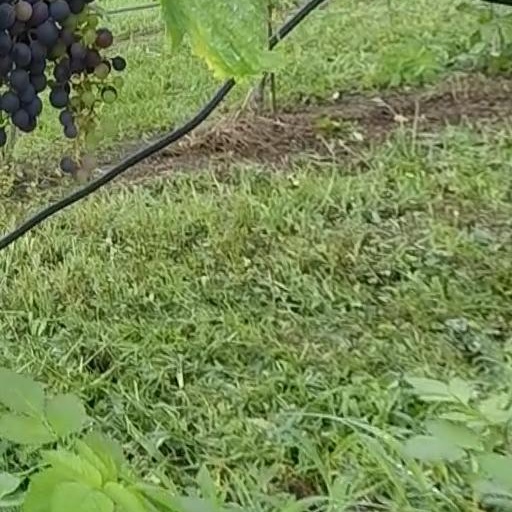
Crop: grape